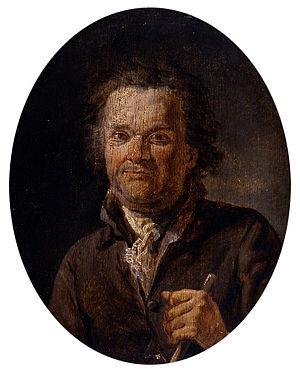
Autoportrait de Constantin d'Aix
L'école de dessin d'Aix-en-Provence est une école d'art créée en 1765 à Aix-en-Provence par Honoré-Armand de Villars. Fermée sous la Révolution, elle renaît en 1806 grâce à l'impulsion du maire François Sallier.
Jean-Antoine Constantin, plus connu sous le nom de Constantin d'Aix, né le 20 janvier 1756 à Marseille et mort le 9 janvier 1844 à Aix-en-Provence, est un peintre français, élève de David de Marseille. Directeur de l'école de dessin d'Aix-en-Provence, il est considéré comme l'un des pères de la peinture provençale. Il est considéré par certains critiques d'art soit comme un petit maître d'Ancien Régime soit comme un préromantique inspiré par Joseph Vernet et Salvator Rosa. Il est en tout cas un précurseur de l'œuvre de son élève François Marius Granet.